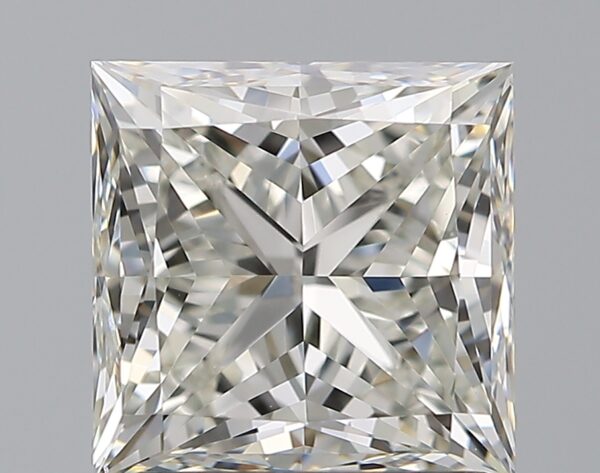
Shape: princess
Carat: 1.6
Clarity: VS1
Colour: I
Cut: EX
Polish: EX
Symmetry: VG
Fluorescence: N
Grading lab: GIA
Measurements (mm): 6.21 x 6.2 x 4.51